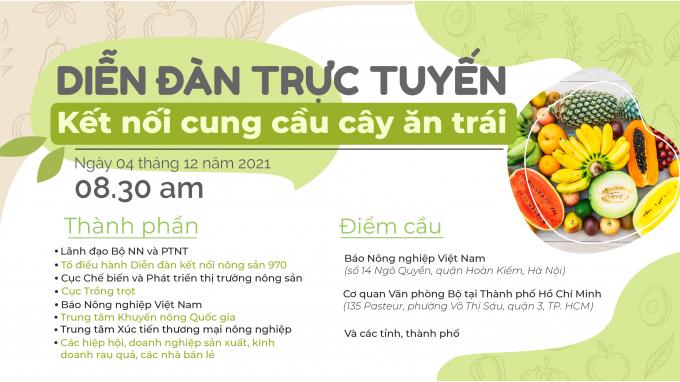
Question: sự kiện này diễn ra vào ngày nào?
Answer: sự kiện này diễn ra vào ngày 04 tháng 12 năm 2021